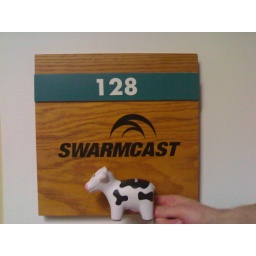
The 1980s era nameplace outside the Swarmcast office -- with Tucows squishy cow generously donated by Joey.